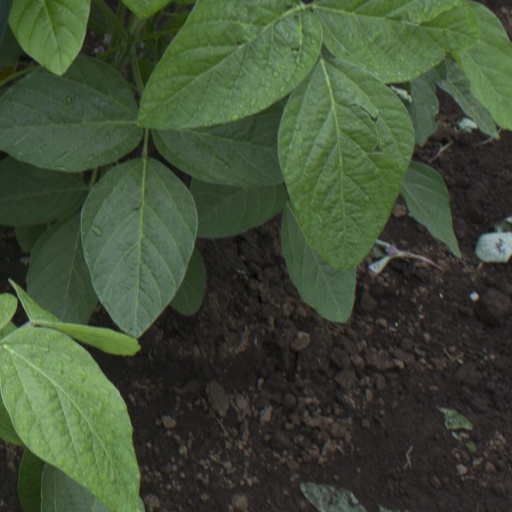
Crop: soybean